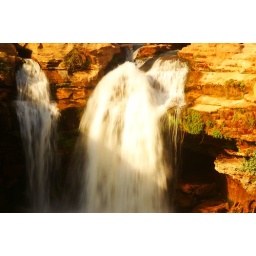
view of gushing flow in waterfalls on river in gir forest in gujarat,india,best viewed large